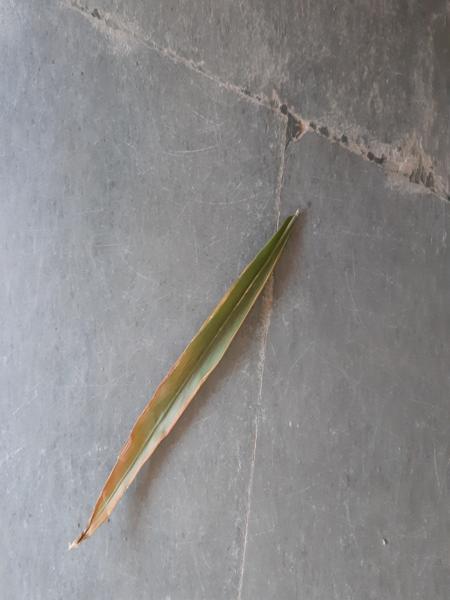
Plant: Ginger